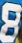
Number: 8